David Hall McKewan

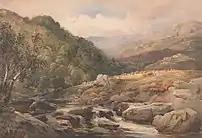

David Hall McKewan, born in London on 16 February 1816, was son of David McKewan, manager to "Messrs. Hall" of Custom-House Quay, Lower Thames Street, London, and Matilda, his wife. He studied water-colour painting under David Cox the Elder, and exhibited at the Royal Academy in 1836.